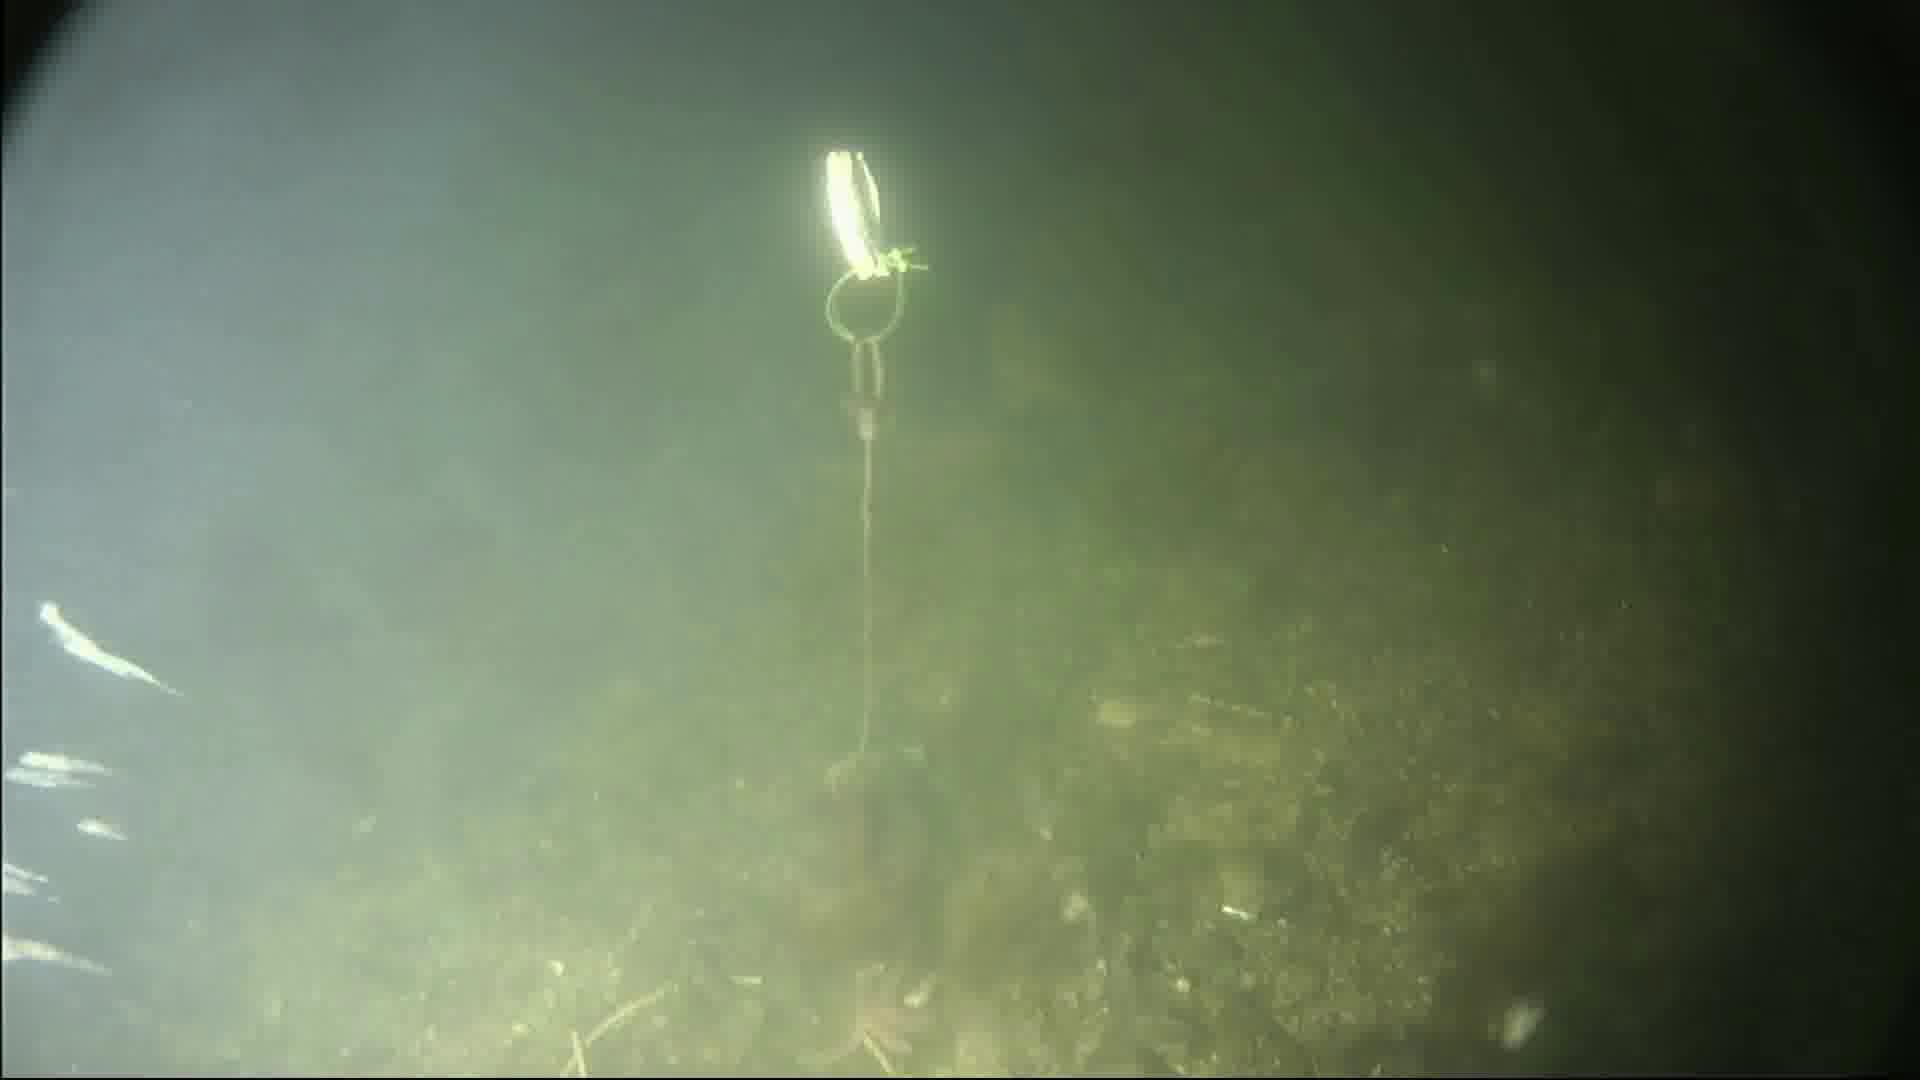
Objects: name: starfish
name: crab
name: small_fish